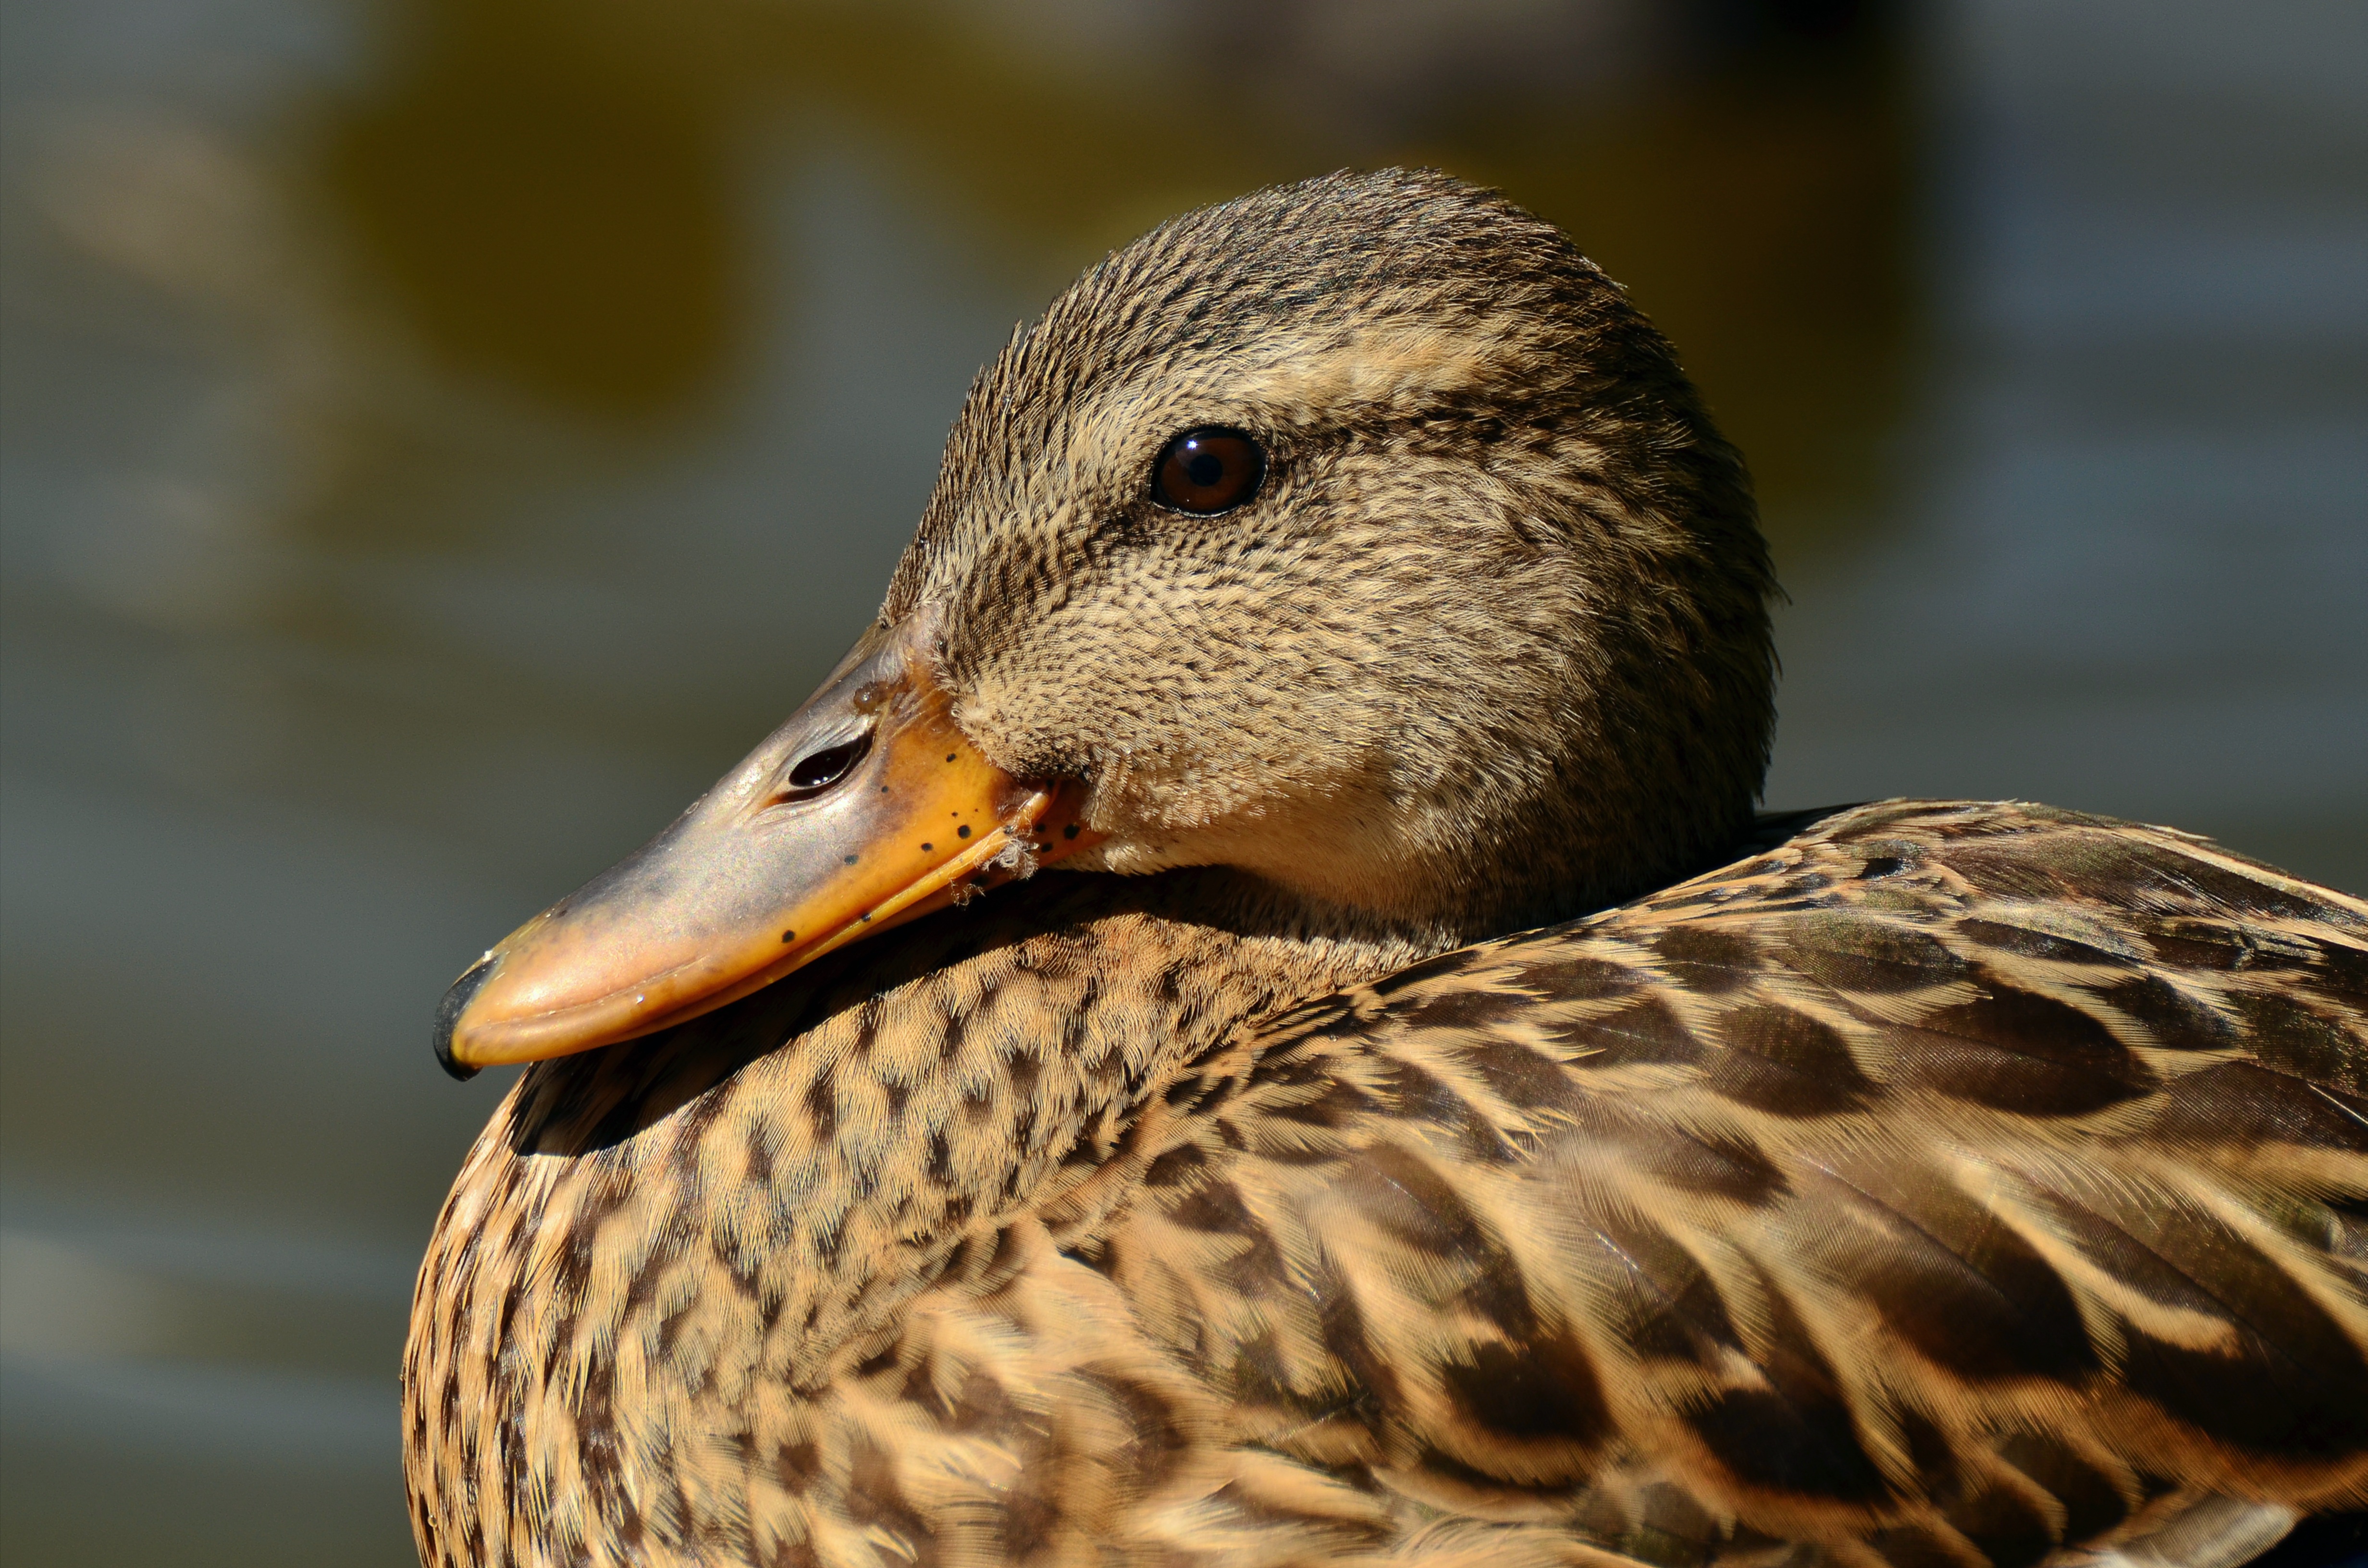
bird, wing, wildlife, beak, close, fauna, plumage, poultry, close up, duck, vertebrate, bill, waterfowl, waters, water bird, animal world, mallard, animal portrait, duck bird, aquatic animal, duck head, female mallard, anas platyrhynchos, ducks geese and swans